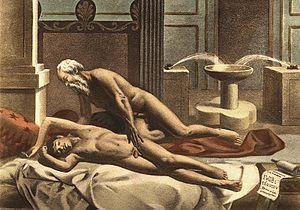
Socrate est un philosophe grec du Vᵉ siècle av. J.-C. Il est connu comme l’un des créateurs de la philosophie morale. Socrate n’a laissé aucun écrit, sa pensée et sa réputation se sont transmises par des témoignages indirects. Ses disciples, Platon et Xénophon, ont notablement œuvré à maintenir l'image de leur maître, qui est mis en scène dans leurs œuvres respectives.
Alcibiade, en grec ancien Ἀλκιϐιάδης / Alkibiádēs, est un stratège et un général athénien, né en 450 av. J.-C. et mort en 404 av. J.-C. Personnalité haute en couleurs qui a fasciné ses contemporains, il réunit une naissance aristocratique, un patrimoine important de grand propriétaire foncier, une intelligence reconnue et une beauté enviée. Adopté par Périclès dont il est le neveu par sa mère, il est, dans la seconde moitié du Vᵉ siècle av. J.-C., l'une des personnalités politiques les plus importantes du monde grec. Il est considéré comme étant un disciple de Socrate. Sa vie adulte se confond avec la guerre du Péloponnèse, conflit majeur qui oppose Athènes à Sparte de 431 à 404 et voit la ruine finale de l'empire athénien : au cours de ces années, Alcibiade combat alternativement dans l'armée athénienne, dans le camp spartiate et chez les satrapes perses. Il devient dès l'Antiquité un personnage littéraire qui inspire encore aujourd'hui les écrivains.